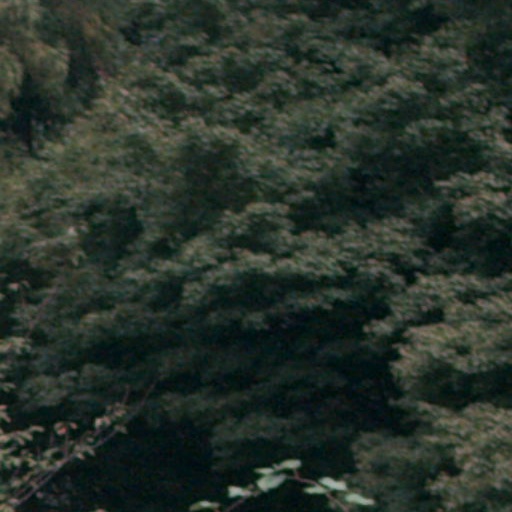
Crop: cassava